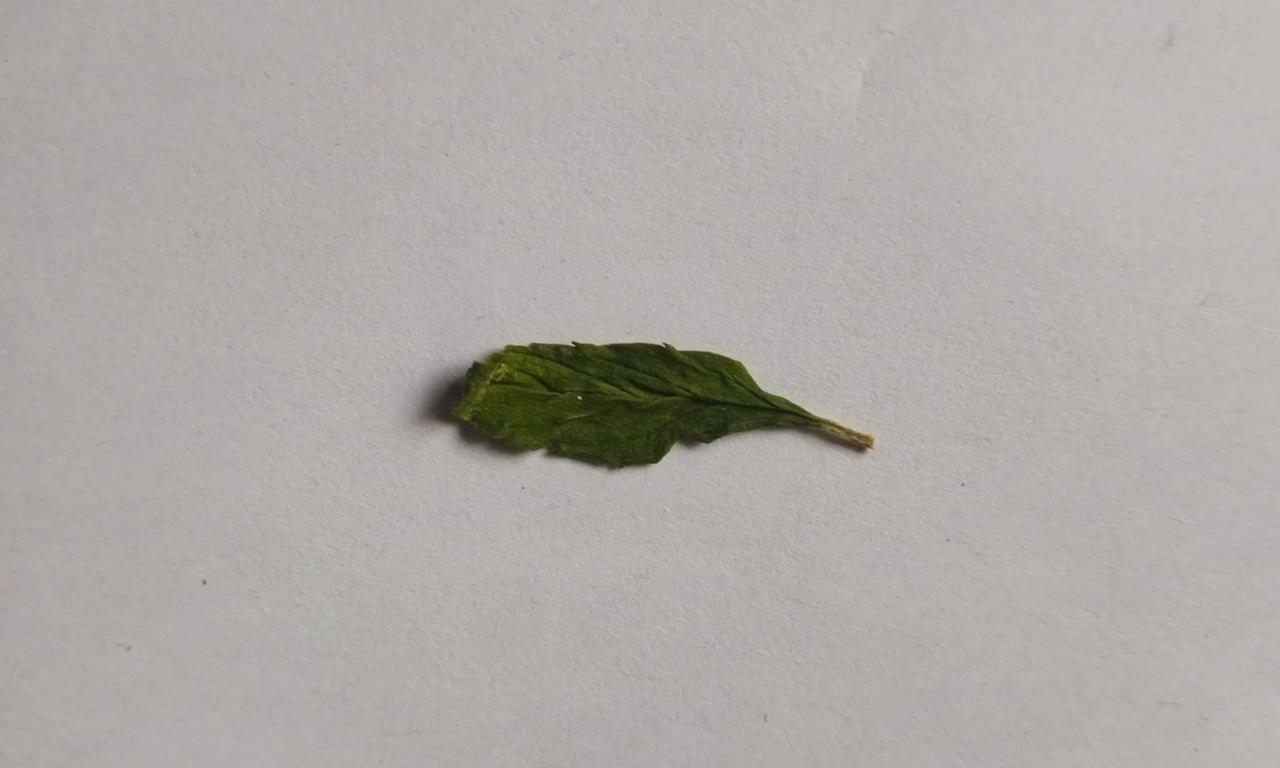
Label: Dried